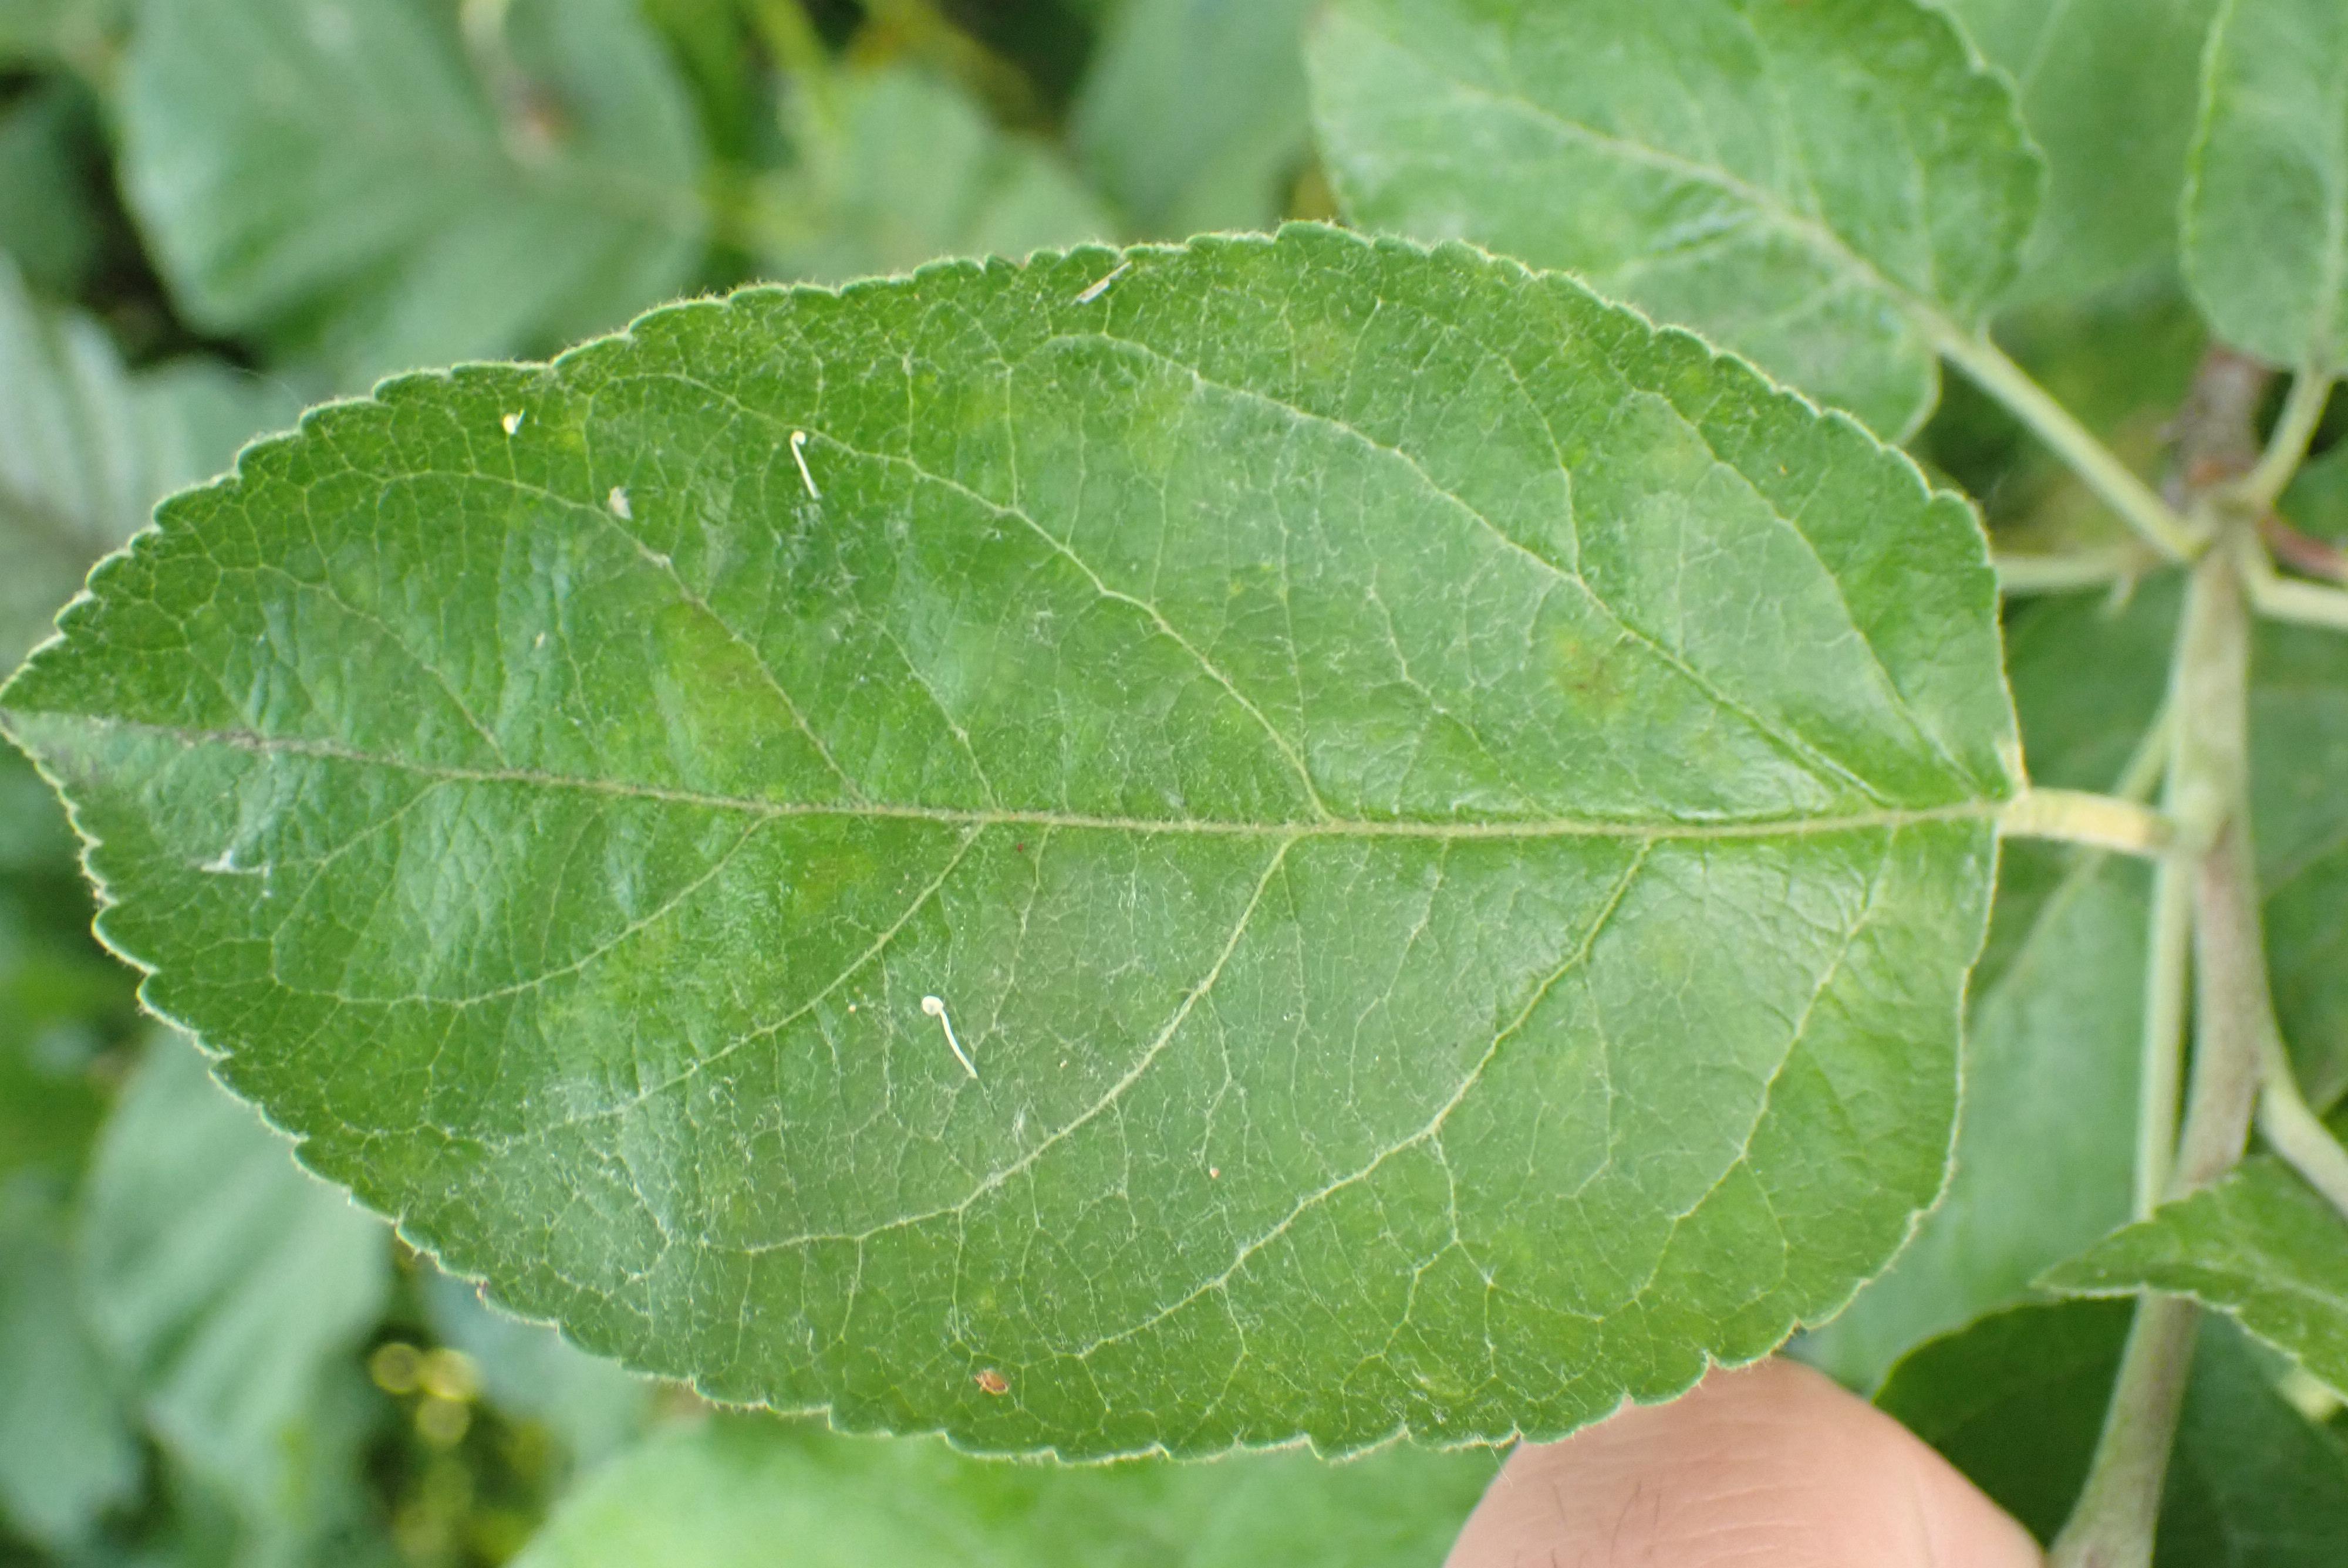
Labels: scab